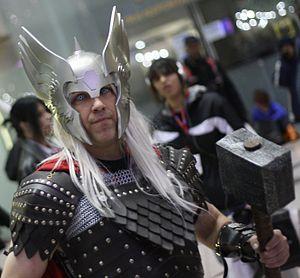
Ulik est un super-vilain appartenant à l'univers de Marvel Comics. Créé par le scénariste Stan Lee et le dessinateur Jack Kirby, il apparaît pour la première fois dans le comic book Thor #137 de 1967. Ulik est un Troll des Roches, ennemi régulier de Thor.
Thor Odinson, alias Thor est une divinité et un super-héros évoluant dans l'univers Marvel de la maison d'édition Marvel Comics. Créé par l'éditeur Stan Lee, le scénariste Larry Lieber et le dessinateur Jack Kirby, le personnage de fiction apparaît pour la première fois dans le comic book Journey into Mystery #83 en août 1962.